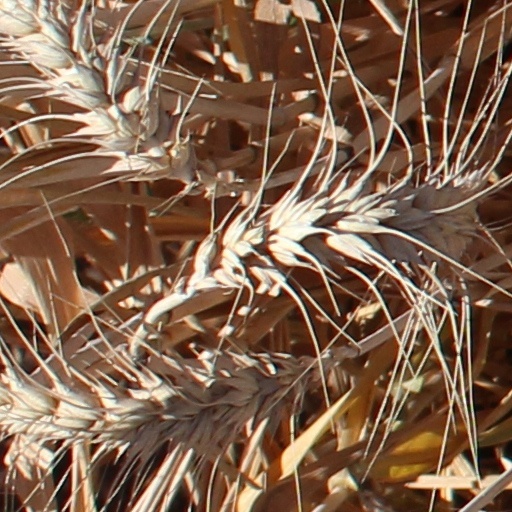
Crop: wheat